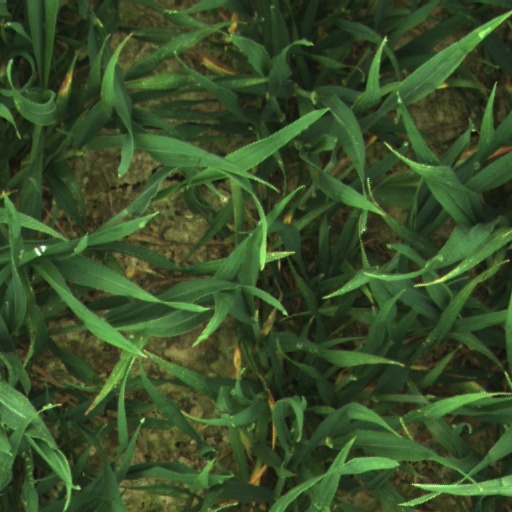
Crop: wheat